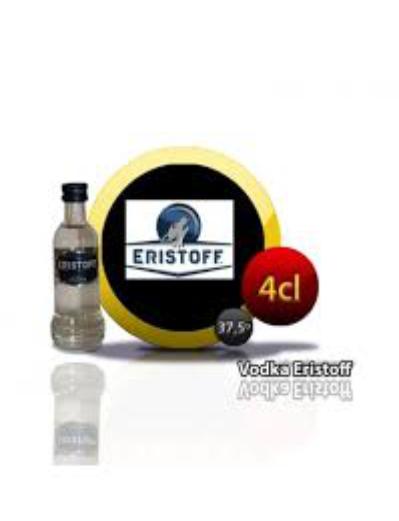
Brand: Eristoff
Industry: Food